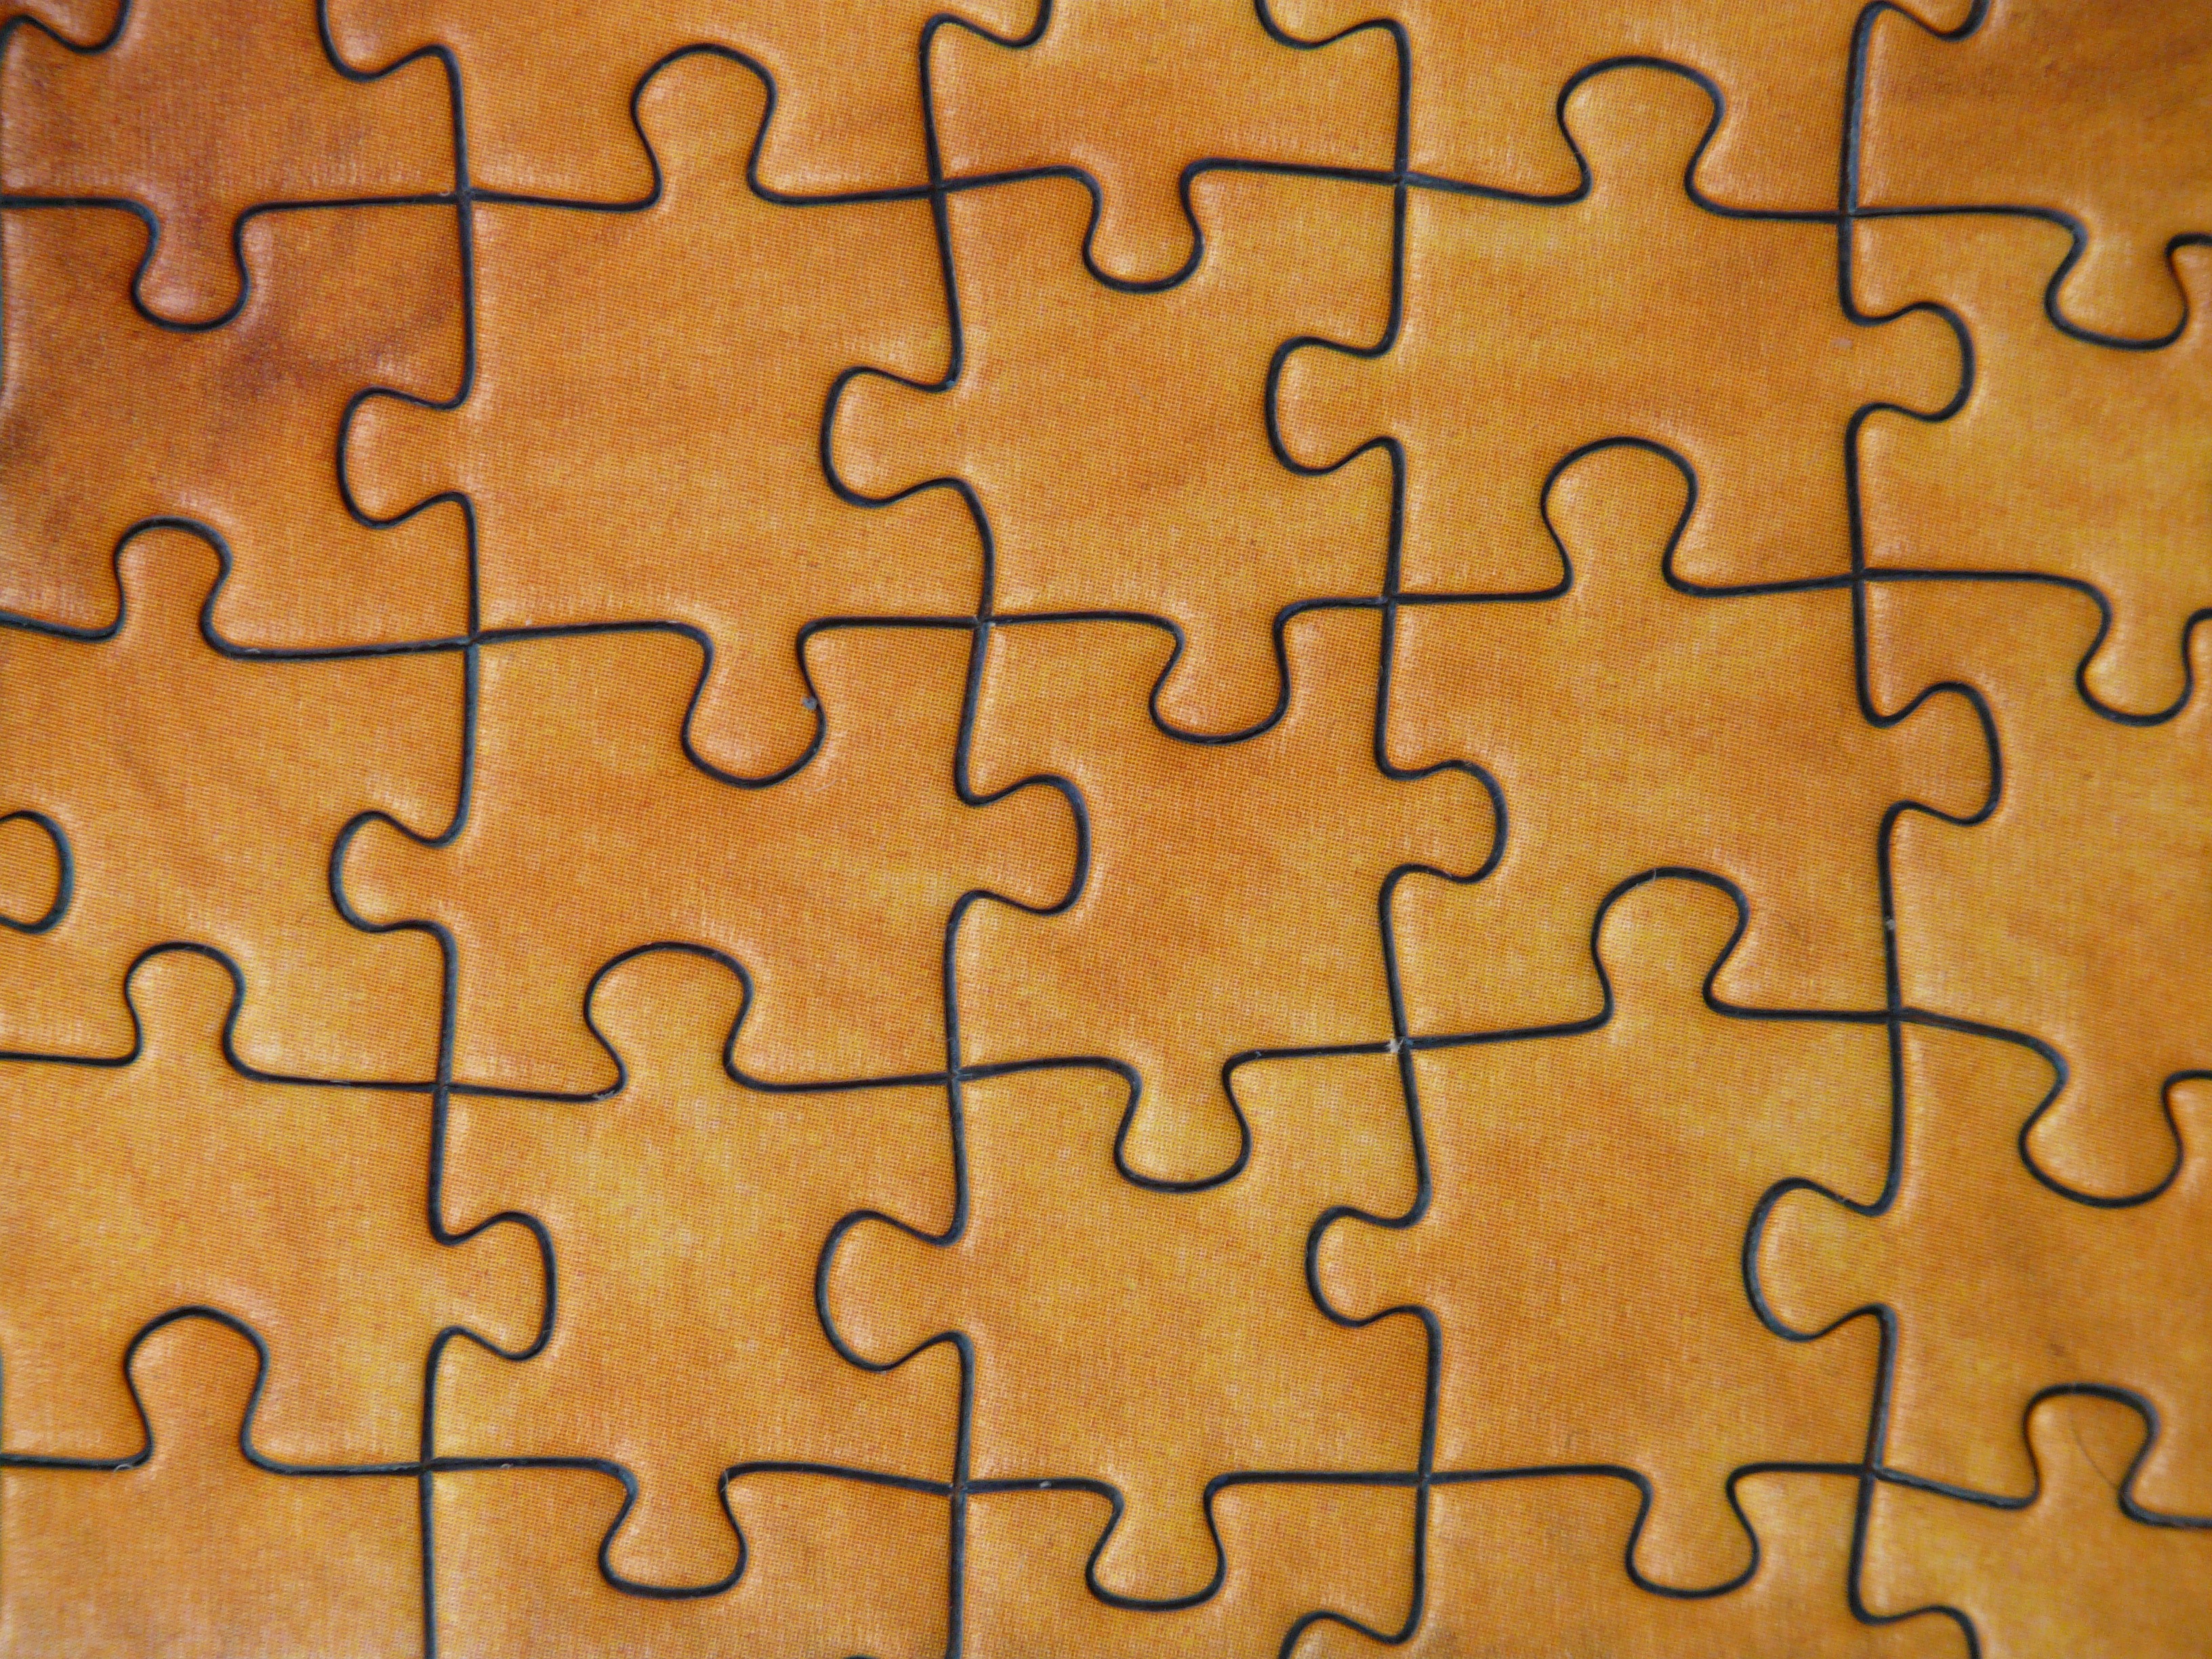
play, texture, number, pattern, line, toy, circle, font, design, text, puzzle, patience, share, memory cards covered with, boredom, puzzle piece, piecing together, pastime